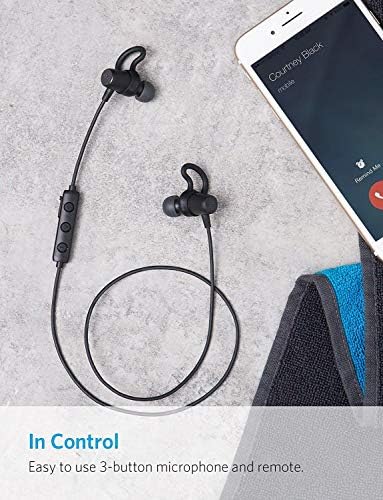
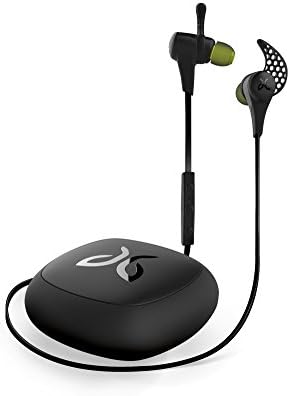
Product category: headphones
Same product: no